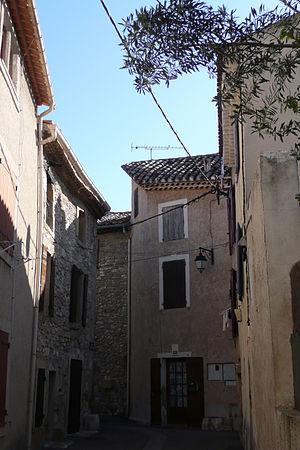
Sénas.